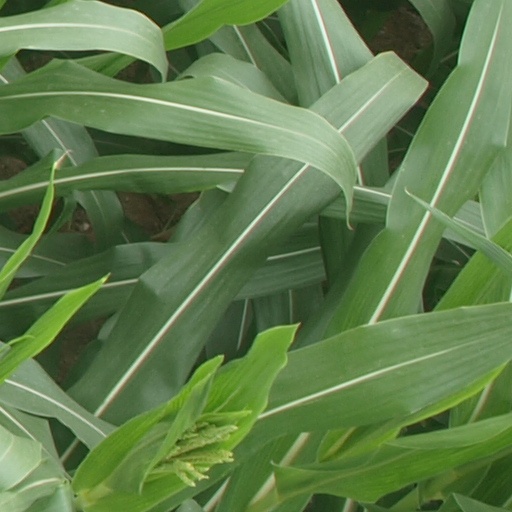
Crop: maize; corn